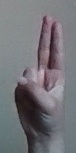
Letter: taa